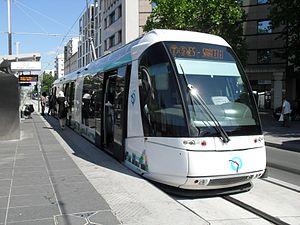
Une rame Translohr de la ligne T5 à la station terminus ""Marché de Saint-Denis""."
La ligne 5 du tramway d'Île-de-France, dite T5, est la première ligne de tramway sur pneumatiques d'Île-de-France. Exploitée par la Régie autonome des transports parisiens, elle relie marché de Saint-Denis à la gare de Garges - Sarcelles depuis le 29 juillet 2013 après six années de travaux et plusieurs retards, notamment en raison du retard de livraison des rames dû à des difficultés financières du constructeur du matériel roulant Translohr.